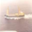
Label: ship